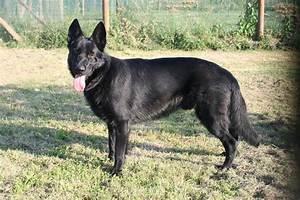
dog